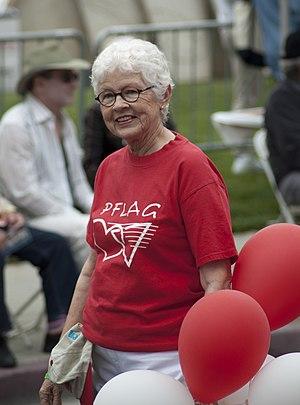
Ellen Lee DeGeneres [ˈɛlən dəˈd͡ʒɛnəɹəs], née le 26 janvier 1958 à Metairie, est une humoriste, animatrice de télévision et écrivaine américaine.